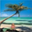
Label: palm_tree